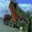
Label: truck